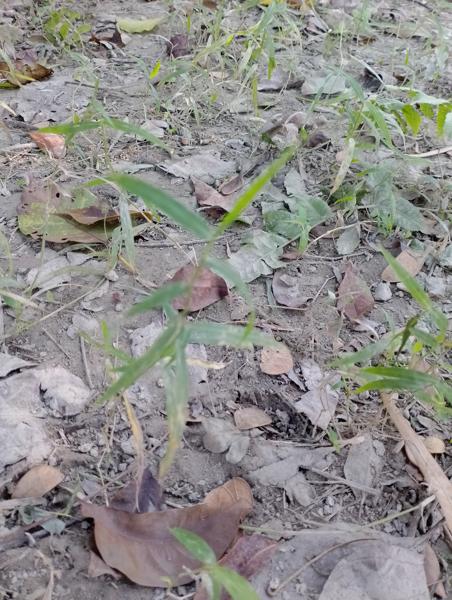
Weed species: Panicum repens